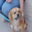
Label: dog